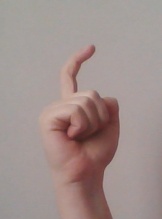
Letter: ra